Kingdom of Tunisia

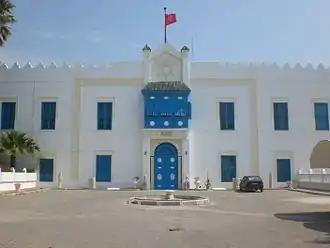
Royal Palace of Carthage.

The governorate system was set up by the decree of June 21, 1956 by the Prime minister of the Kingdom of Tunisia Habib Bourguiba. The latter organized the regional administration, henceforth carried out by governors, general secretaries and delegates. The framework law, adopted accordingly, removes the charges for: